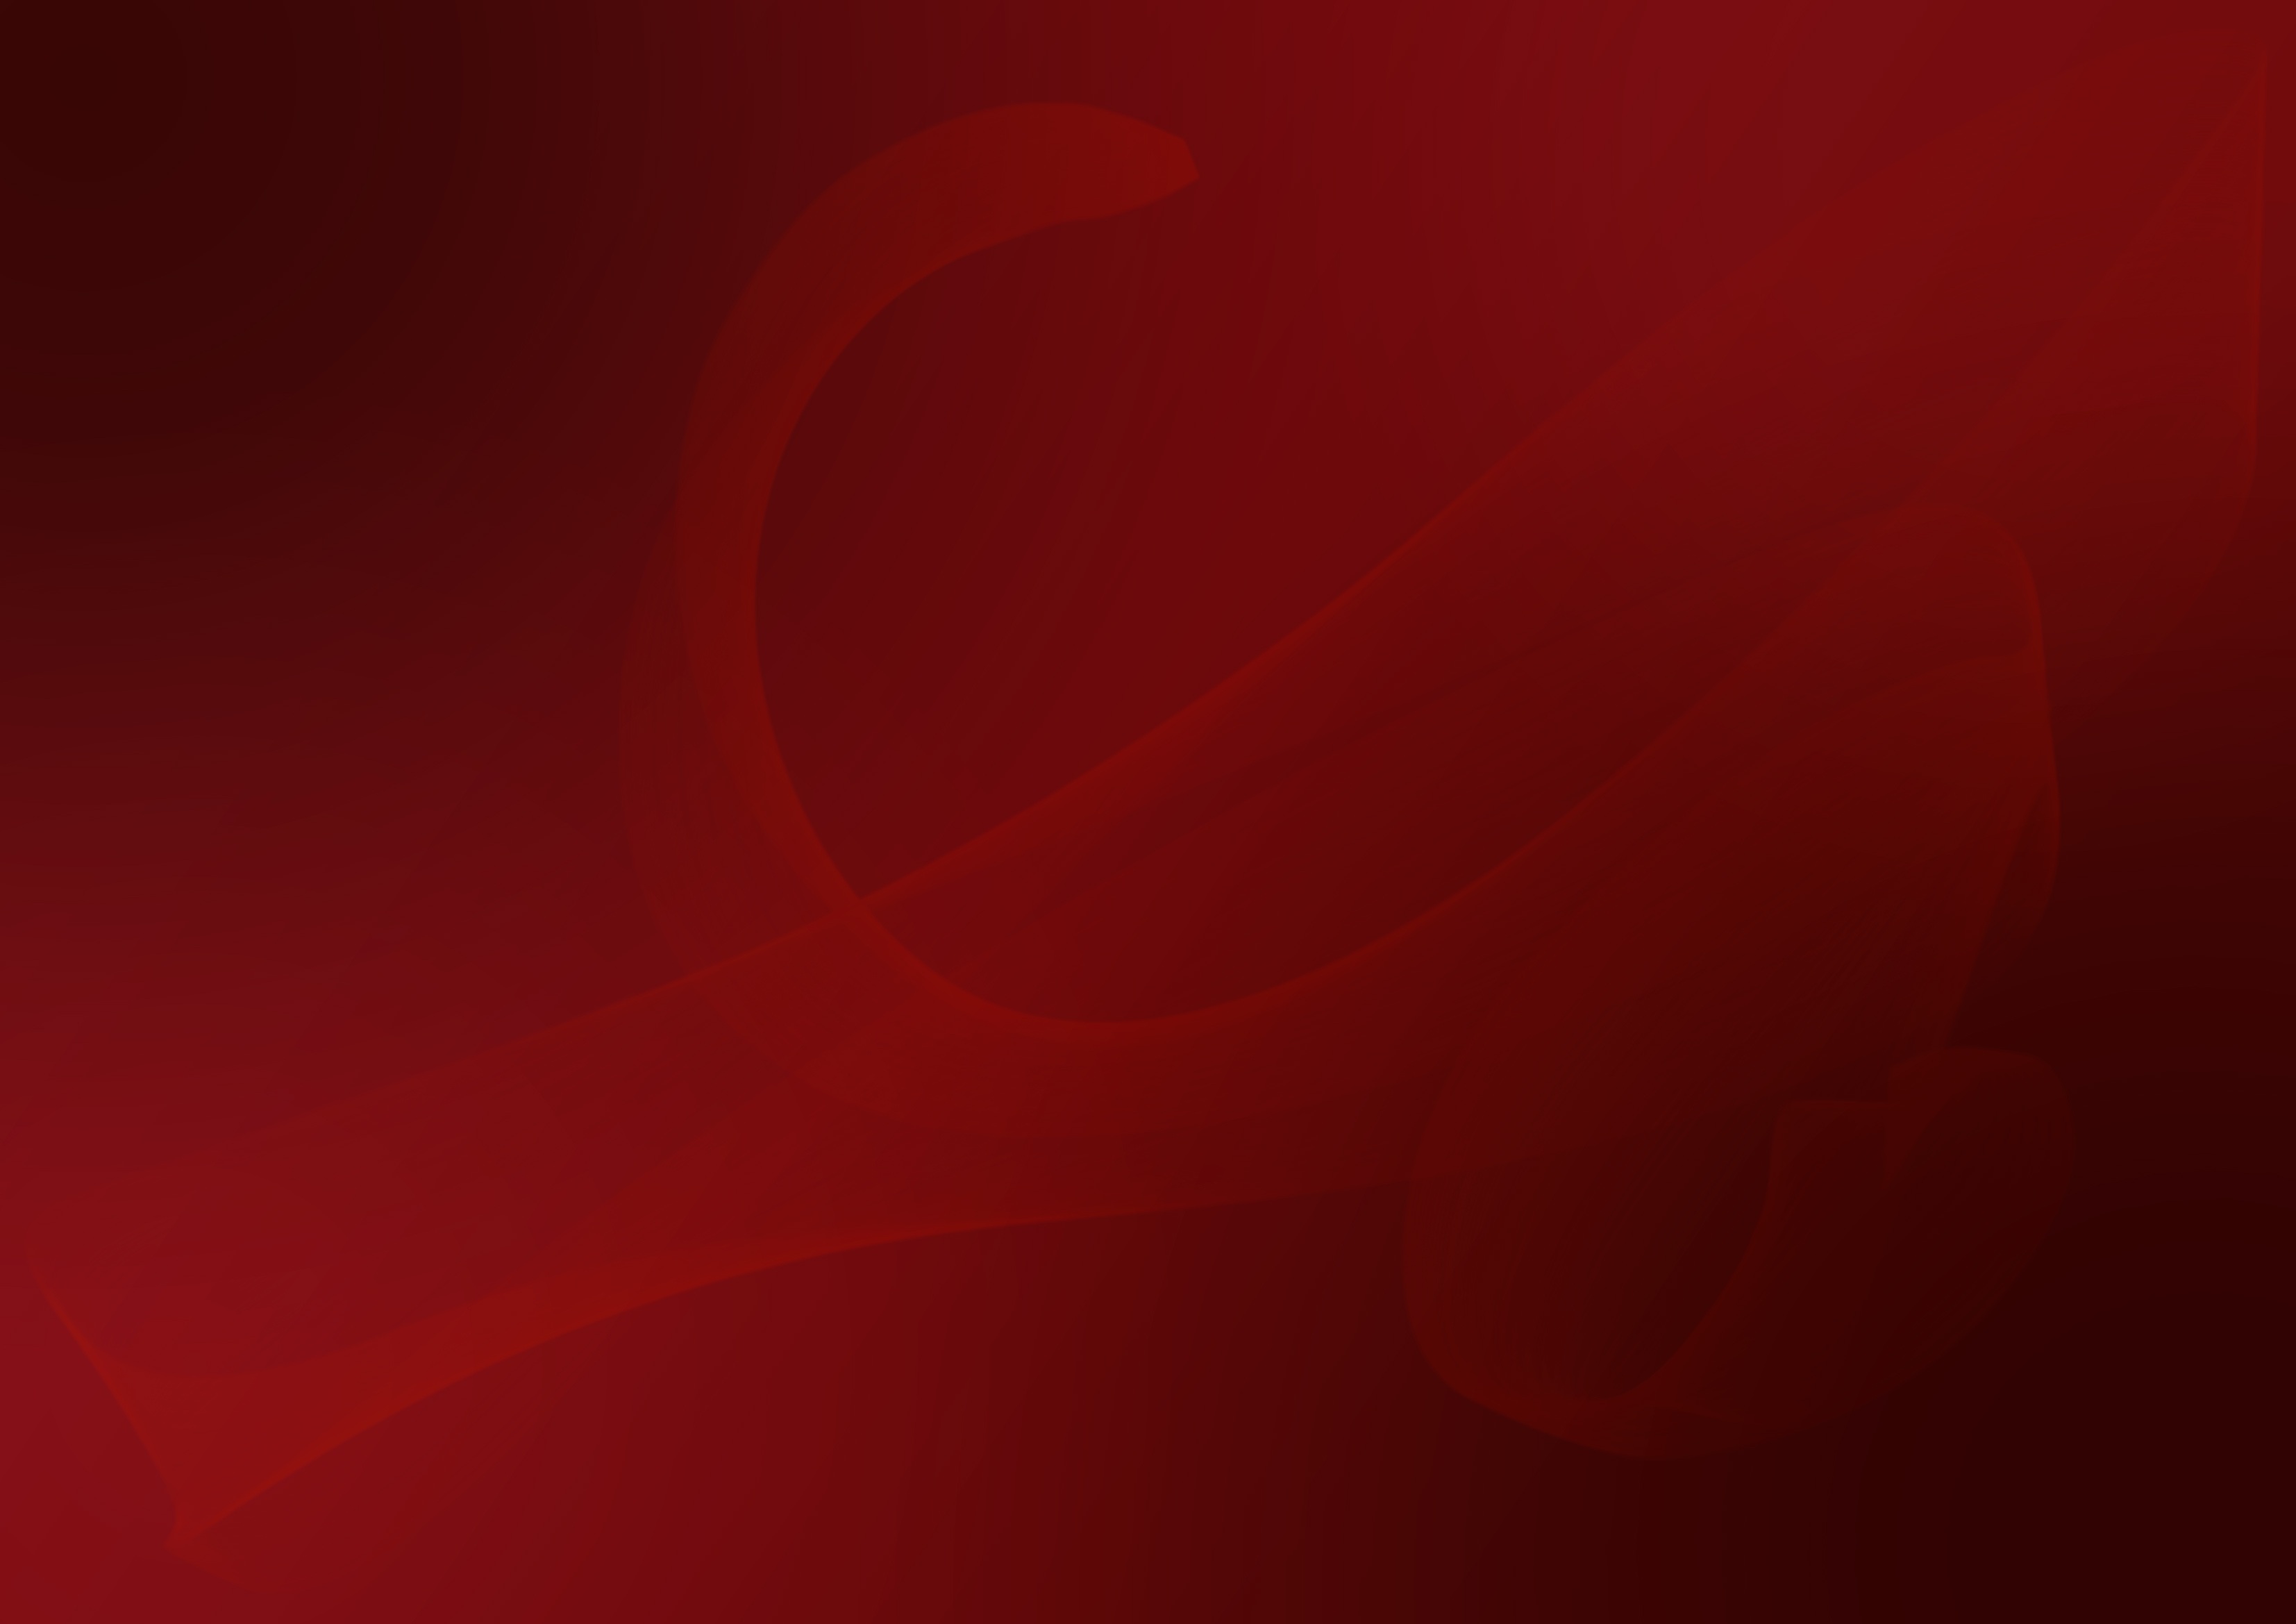
structure, texture, orange, pattern, red, background image, font, background, graphic, magenta, graphics, macro photography, computer wallpaper